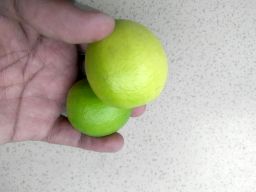
Fruit: Lime
Quality: Good